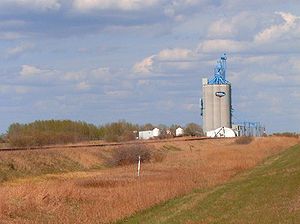
Canadas økonomi / Nøgleindustrier / Landbrug
Moderne kornsilo i Alberta
Canadas økonomi er verdens 11. største og er en af verdens rigeste lande målt på BNP pr. indbygger. Canada er medlem af Organization for Economic Co-operation and Development og Group of Eight. Den mest udbredte sektor er serviceindustrien, der giver job til omkring 75 % af Canadas arbejdere. Canada er usædvanligt blandt i-landene, idet den primære sektor har en stor betydning for landets økonomi. Årsagen er den store skovarbejde- mine- og olie-industri.